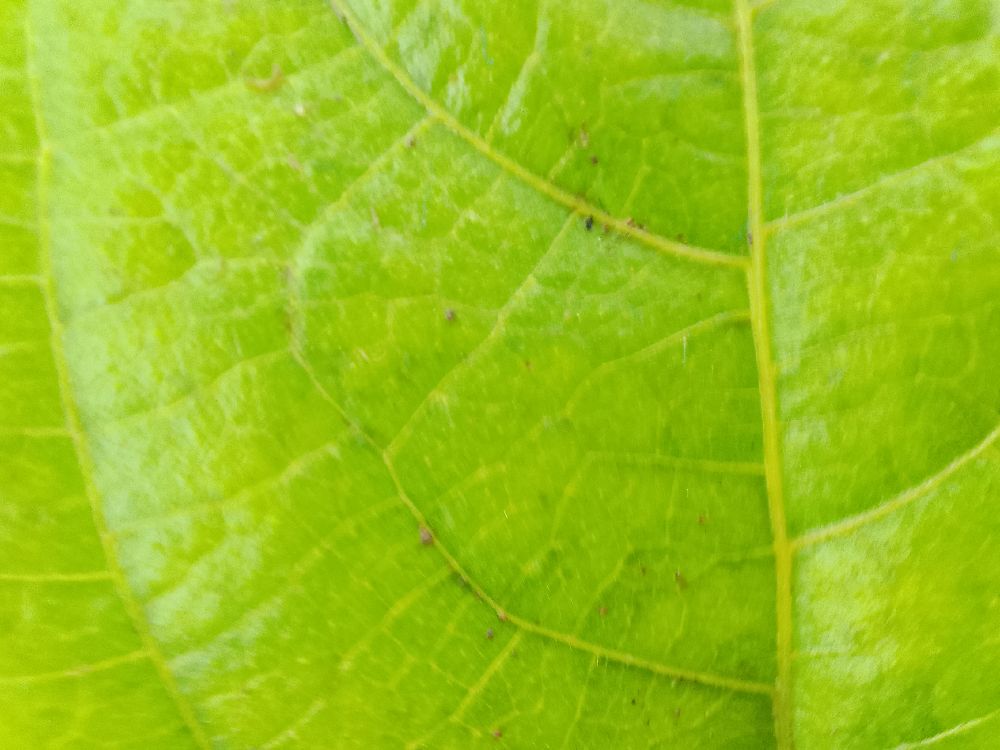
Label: healthy